Borassus flabellifer

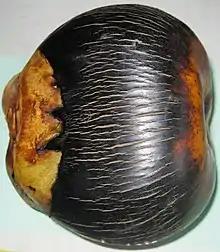
Fruit

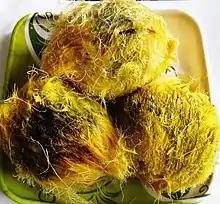
Seeds

The fruit (palmyra fruit) measures to in diameter, has a black husk, and is borne in clusters. The top portion of the fruit must be cut off to reveal the sweet jelly seed sockets, translucent pale-white, similar to that of the lychee but with a milder flavor and no pit. The sweet jelly seed sockets occur in combinations of two, three or four seeds inside the fruit. The jelly part of the fruit is covered with a thin, yellowish-brown skin. These are known to contain watery fluid inside the fleshy white body. These seed sockets have been the inspiration behind certain sandeshes called "jolbhora" (জলভরা) found in Bengal. The soft orange-yellow mesocarp pulp of the ripe fruit is sugary, dense and edible, rich in vitamins A and C. They also contain bitter compound called flabelliferrins, which are steroidal saponins.